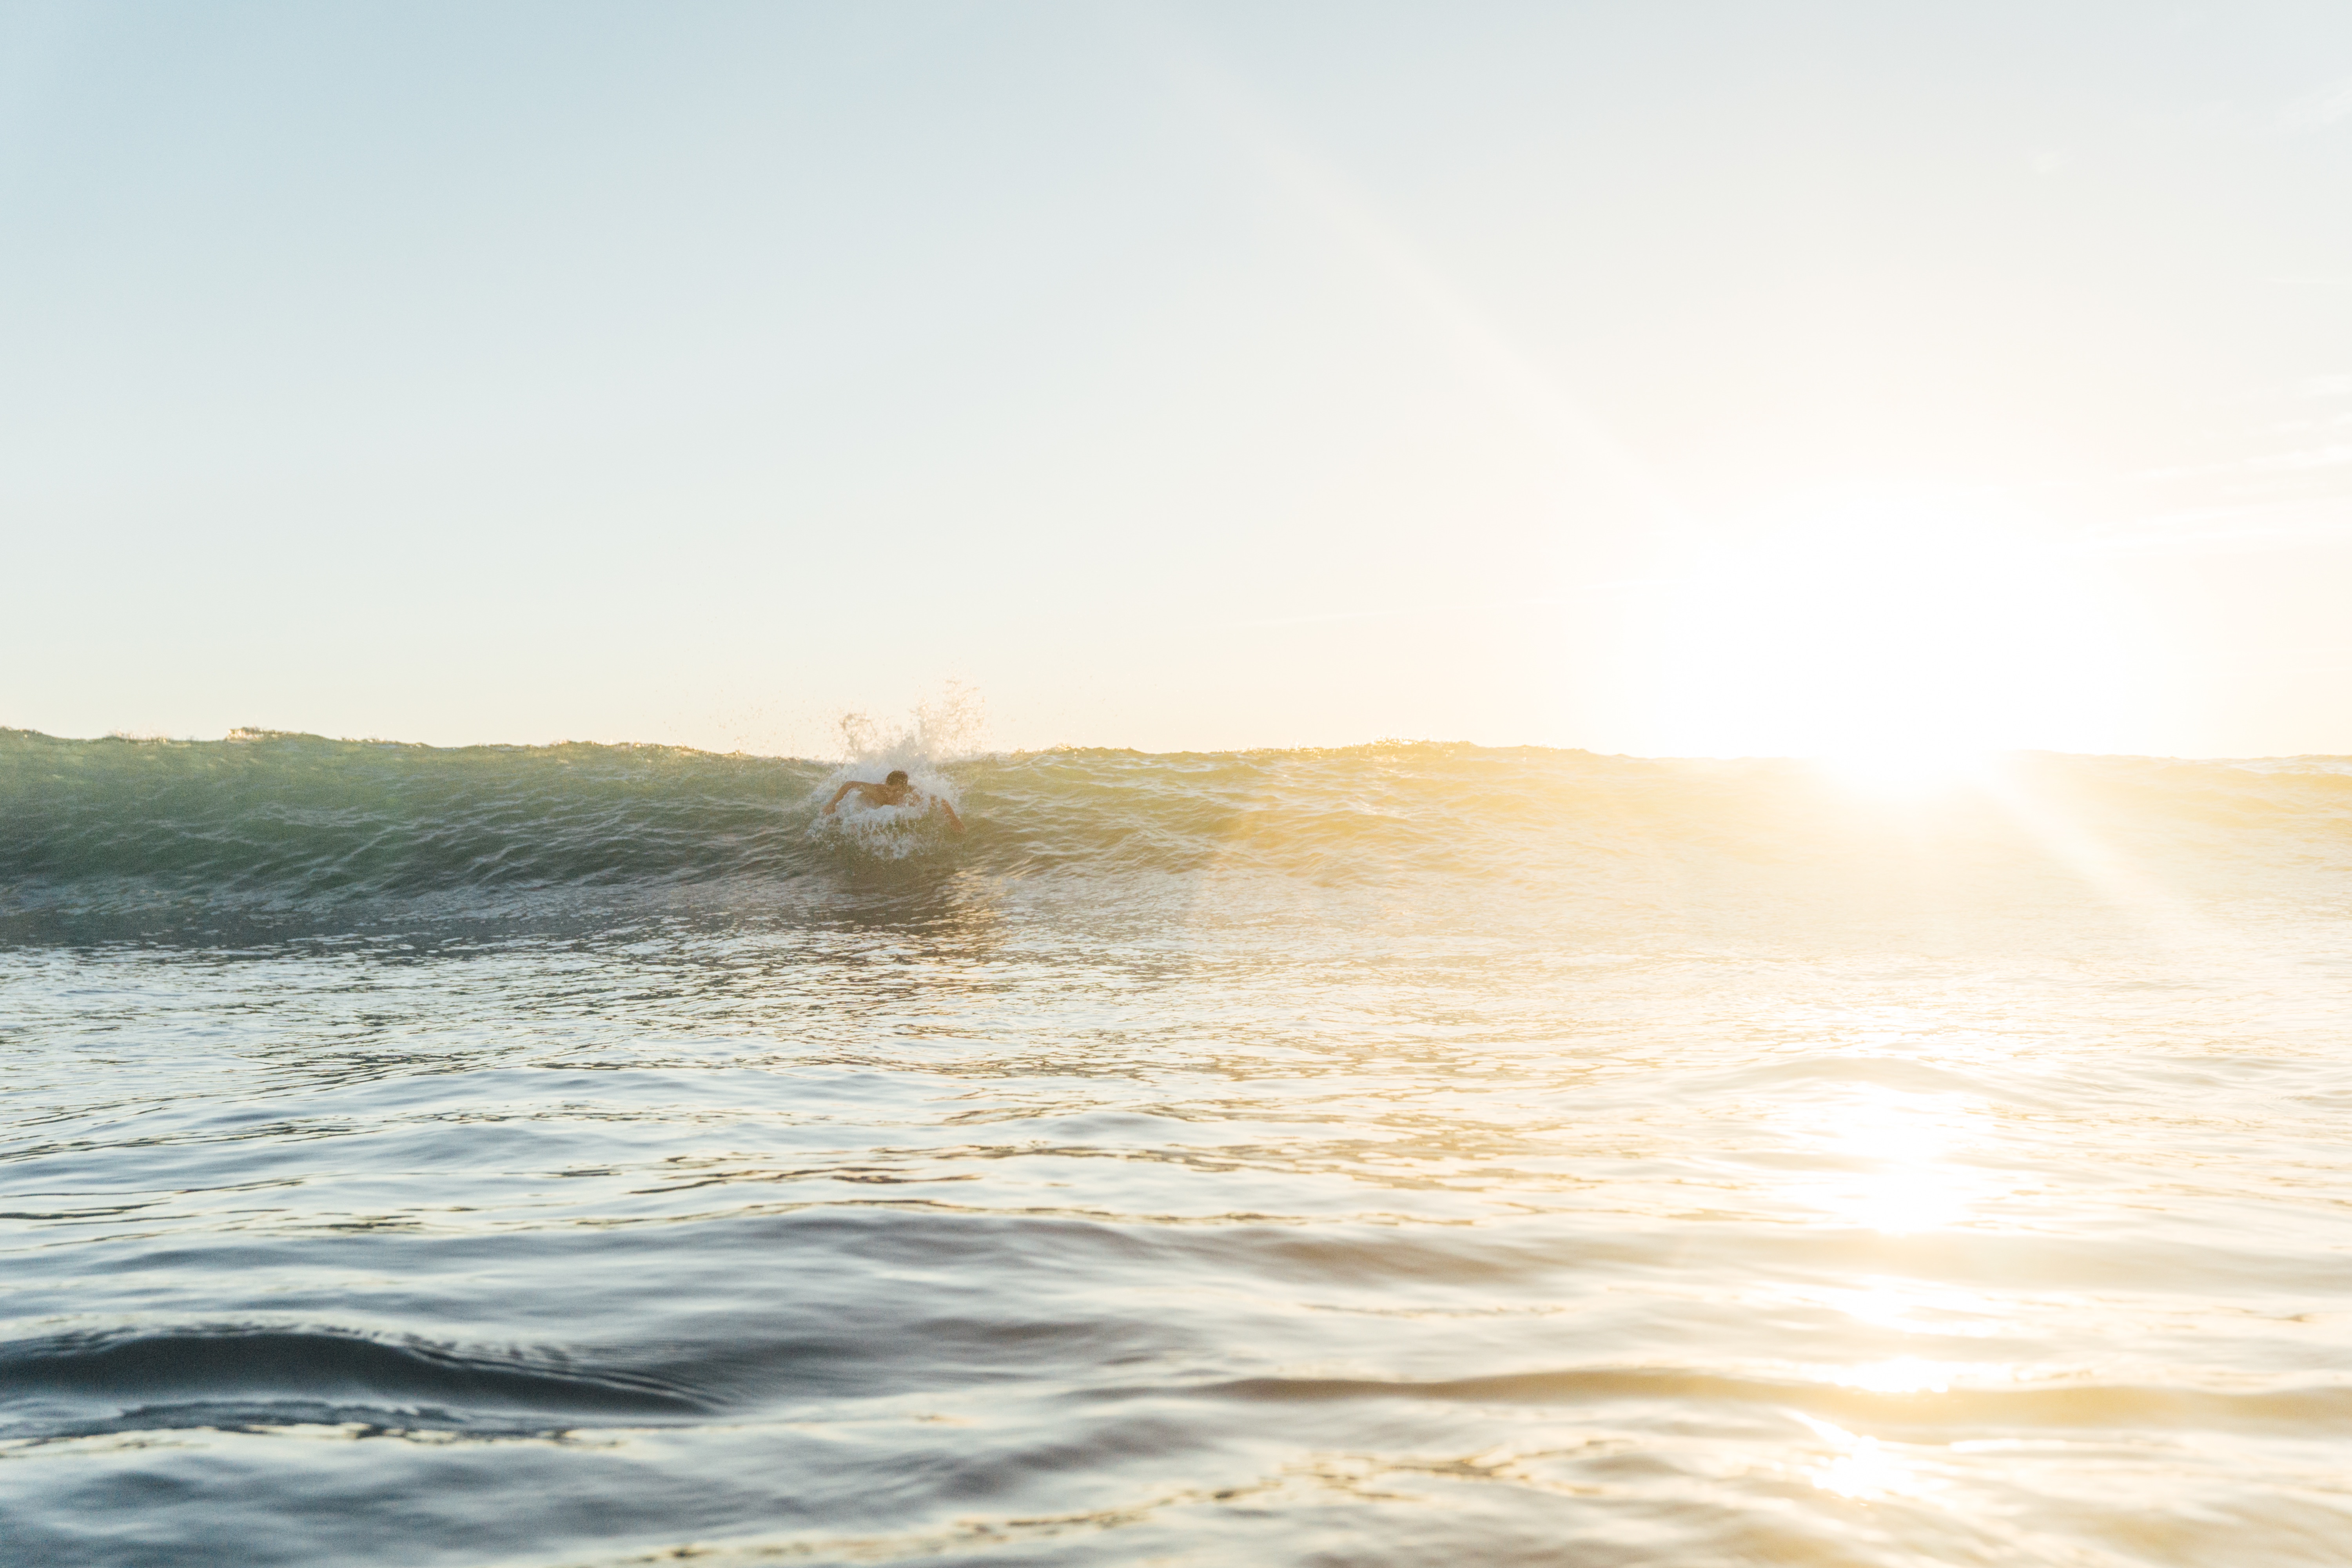
beach, sea, coast, sand, ocean, horizon, sunlight, morning, shore, wave, body of water, atmospheric phenomenon, wind wave